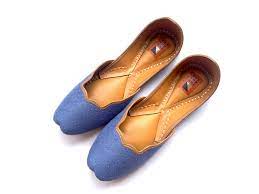
Label: Ballet Flat